Heinrich Heine University Düsseldorf

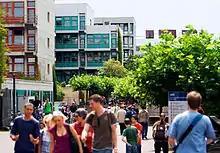
Main pedestrian route

Heinrich Heine University Düsseldorf ( HHU), named after German poet Heinrich Heine, is a public university in North Rhine-Westphalia, Germany, which was founded in 1965. It is the successor organization to Düsseldorf's Medical Academy of 1907.